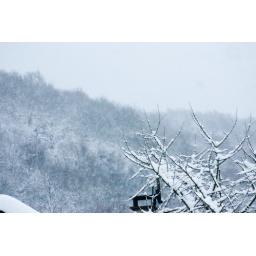
It's winter and the colours in the forest change, a mix between brown and white. Lense : 18-50mm